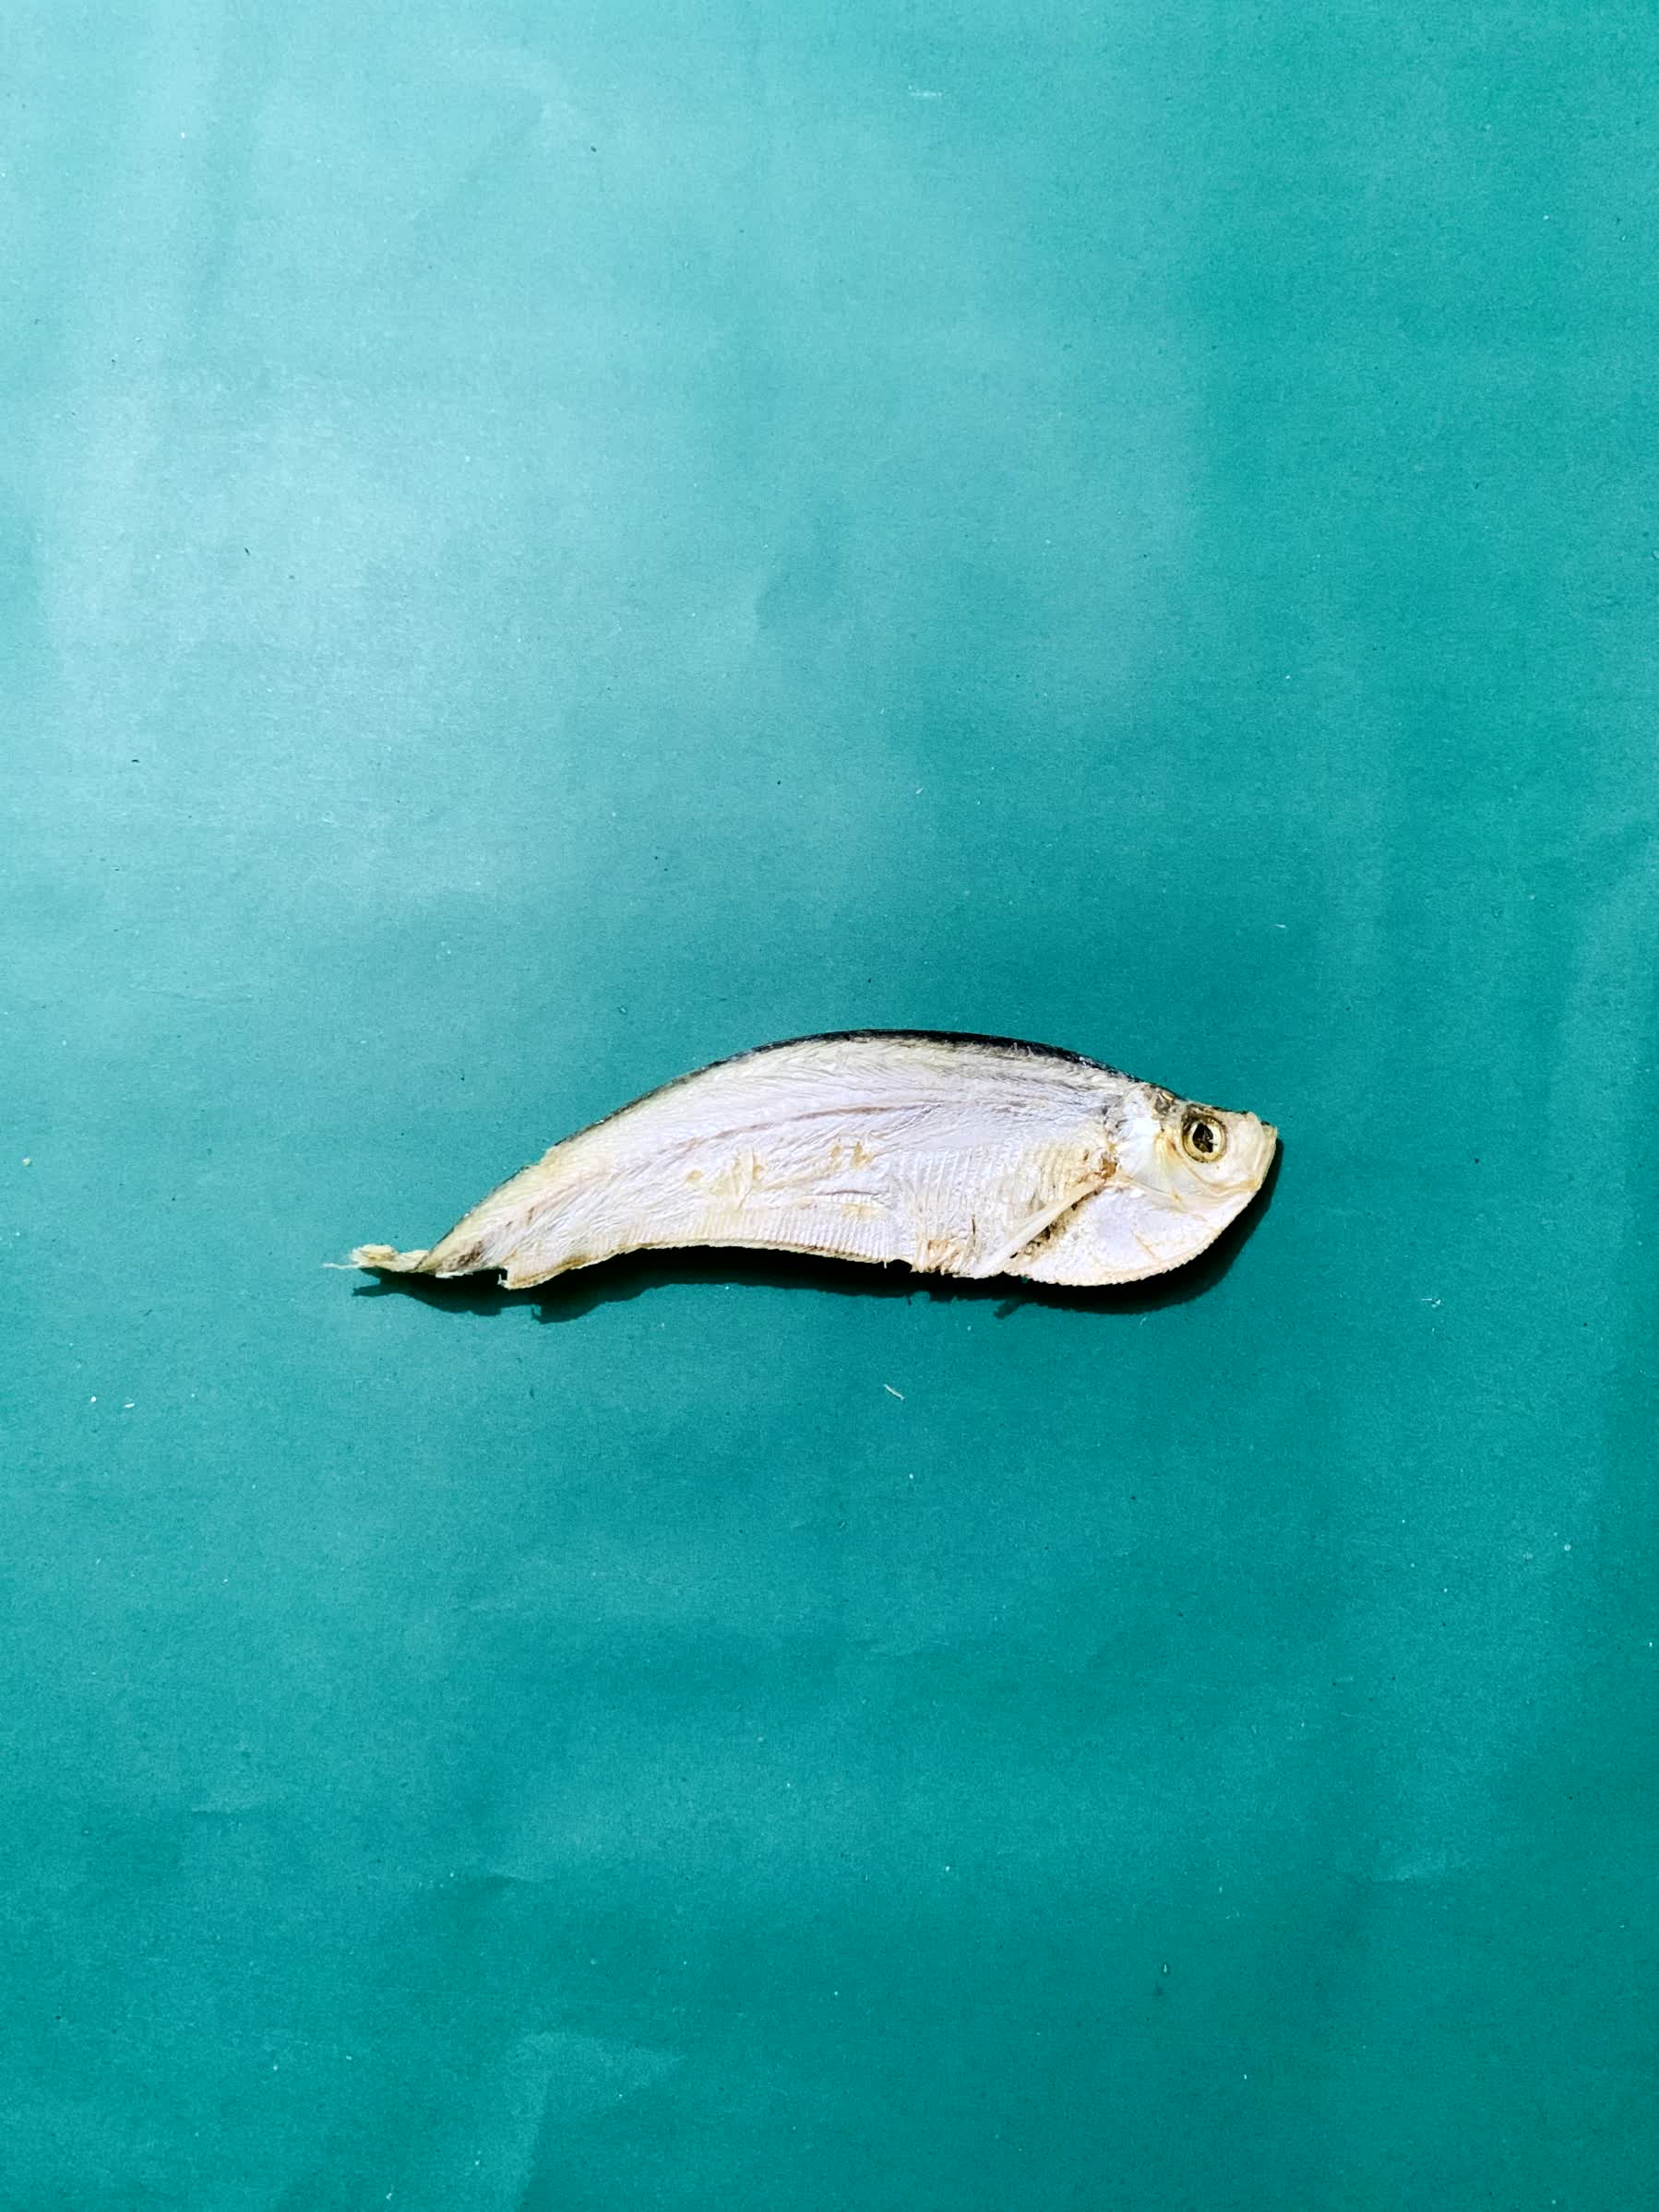
Species: Shukna Feuwa